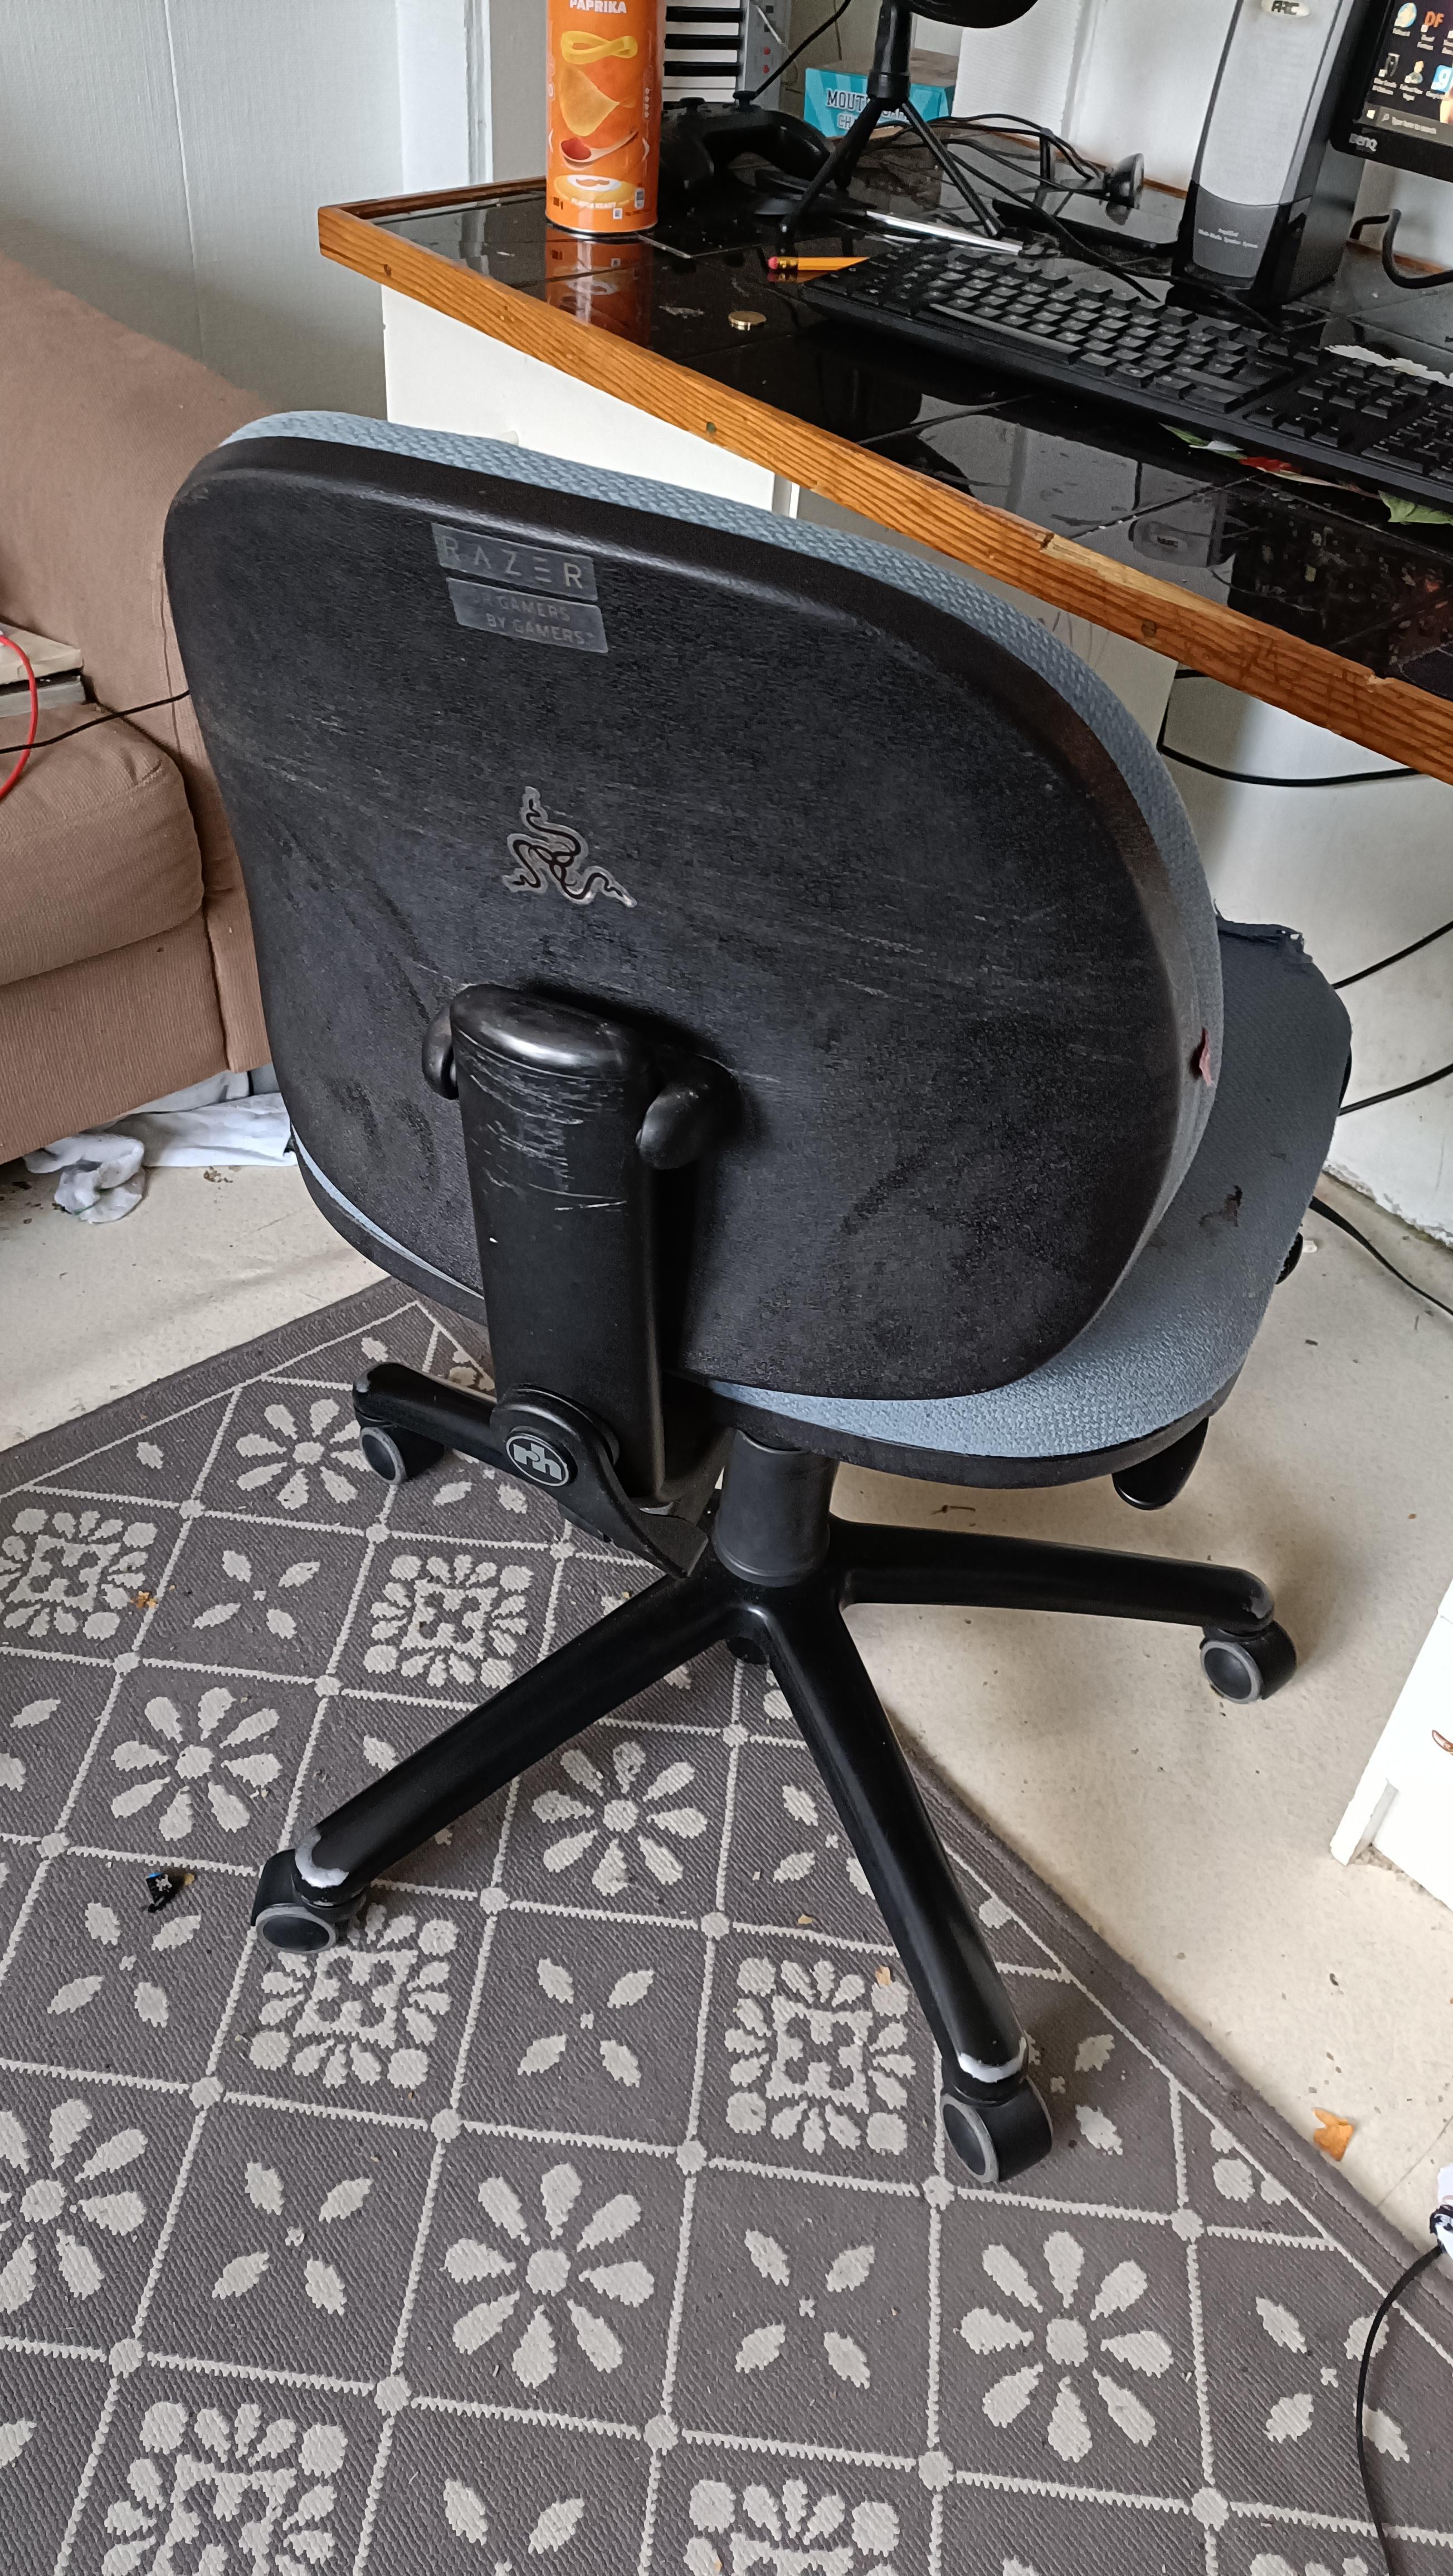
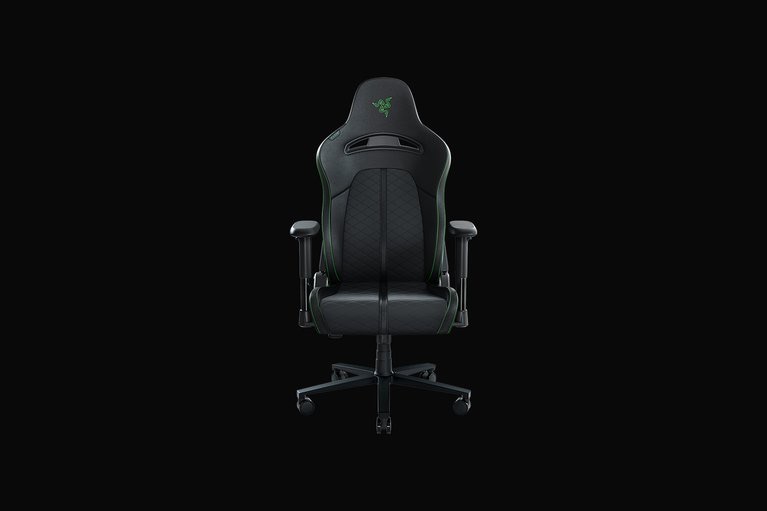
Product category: items_chair
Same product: no